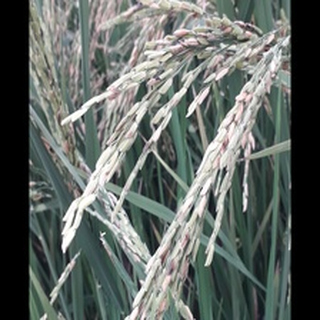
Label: diseased_rice